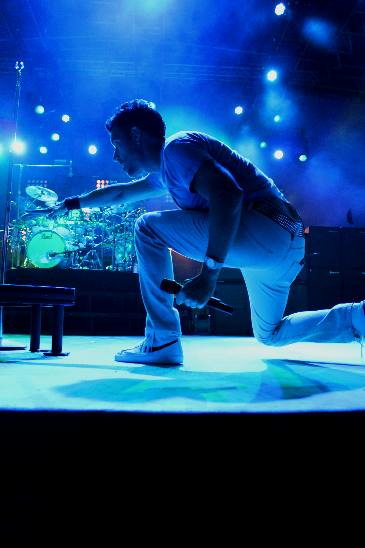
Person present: Yes